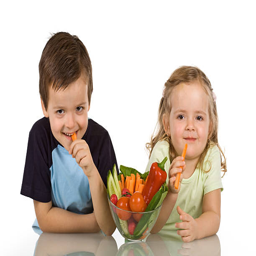
young boy and girl enjoying a bowl of fresh vegetables